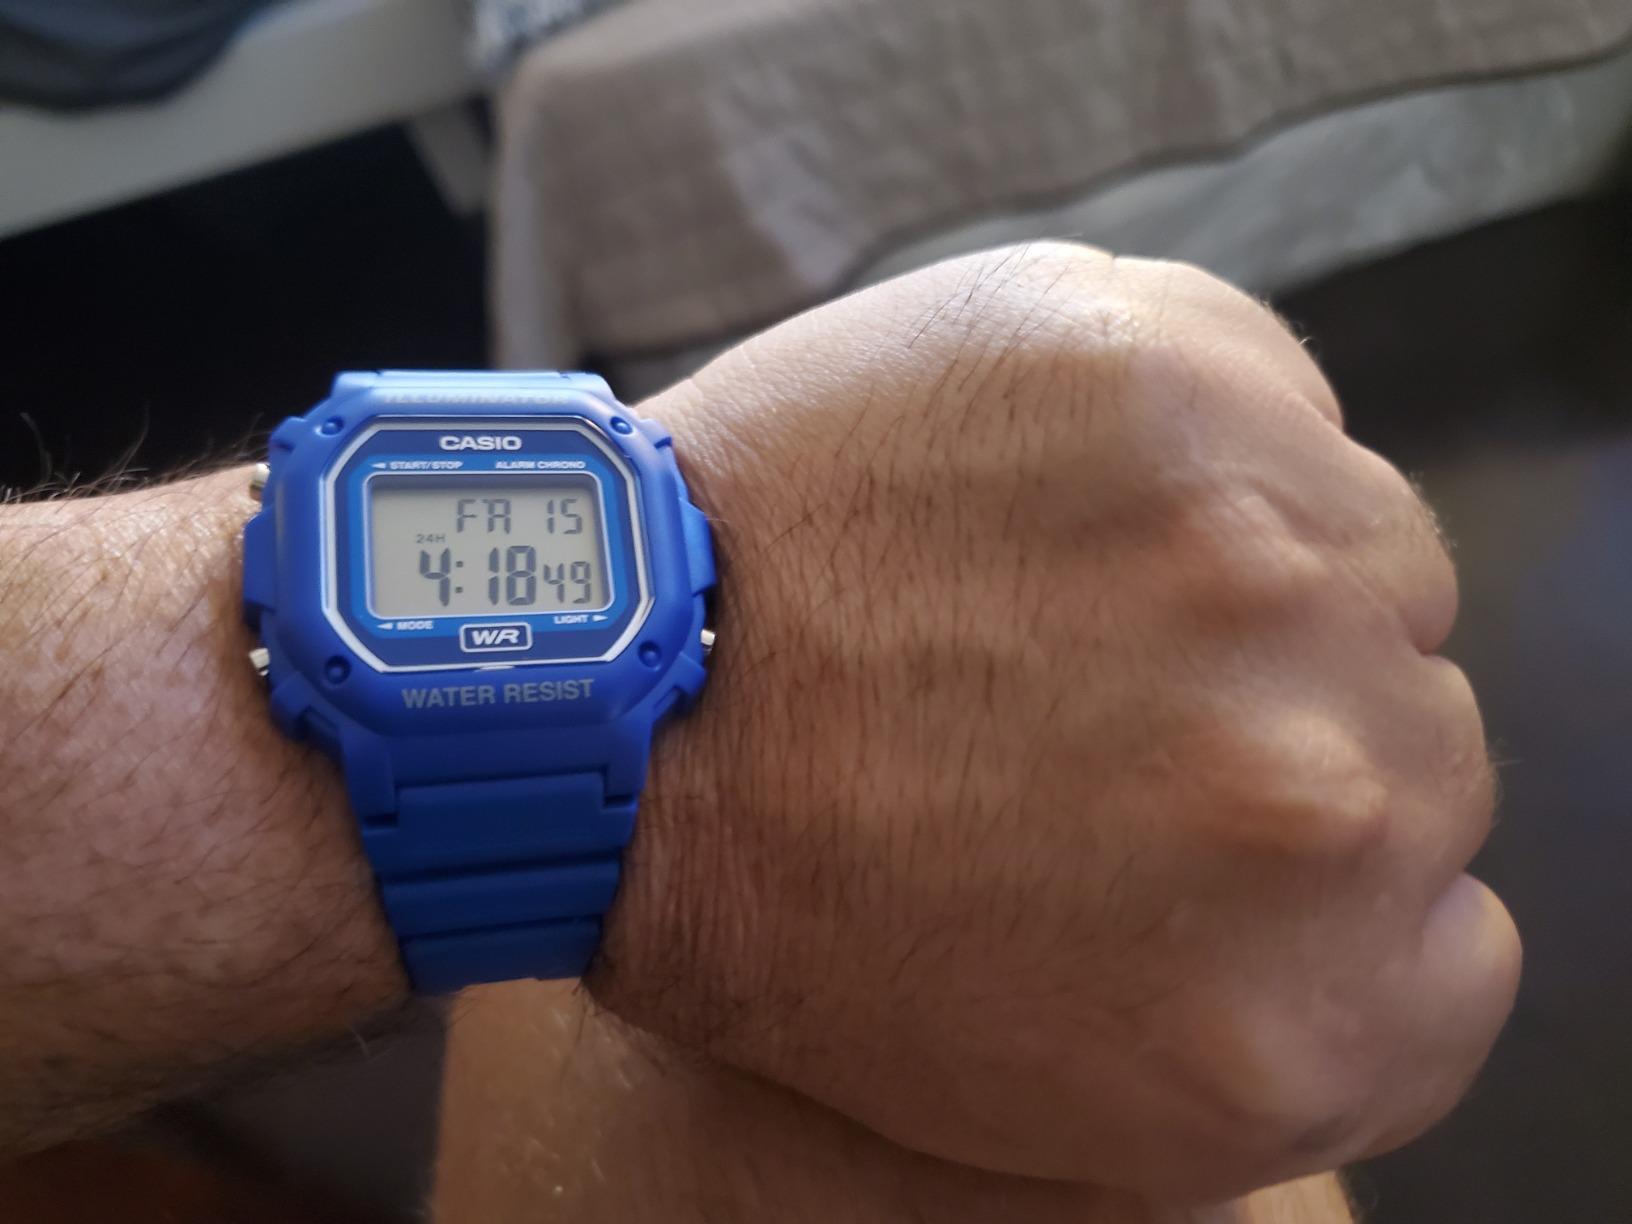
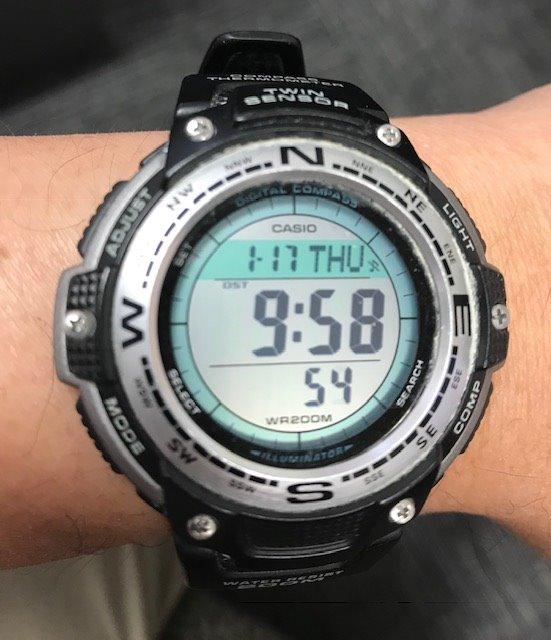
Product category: accessories_watch
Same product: no